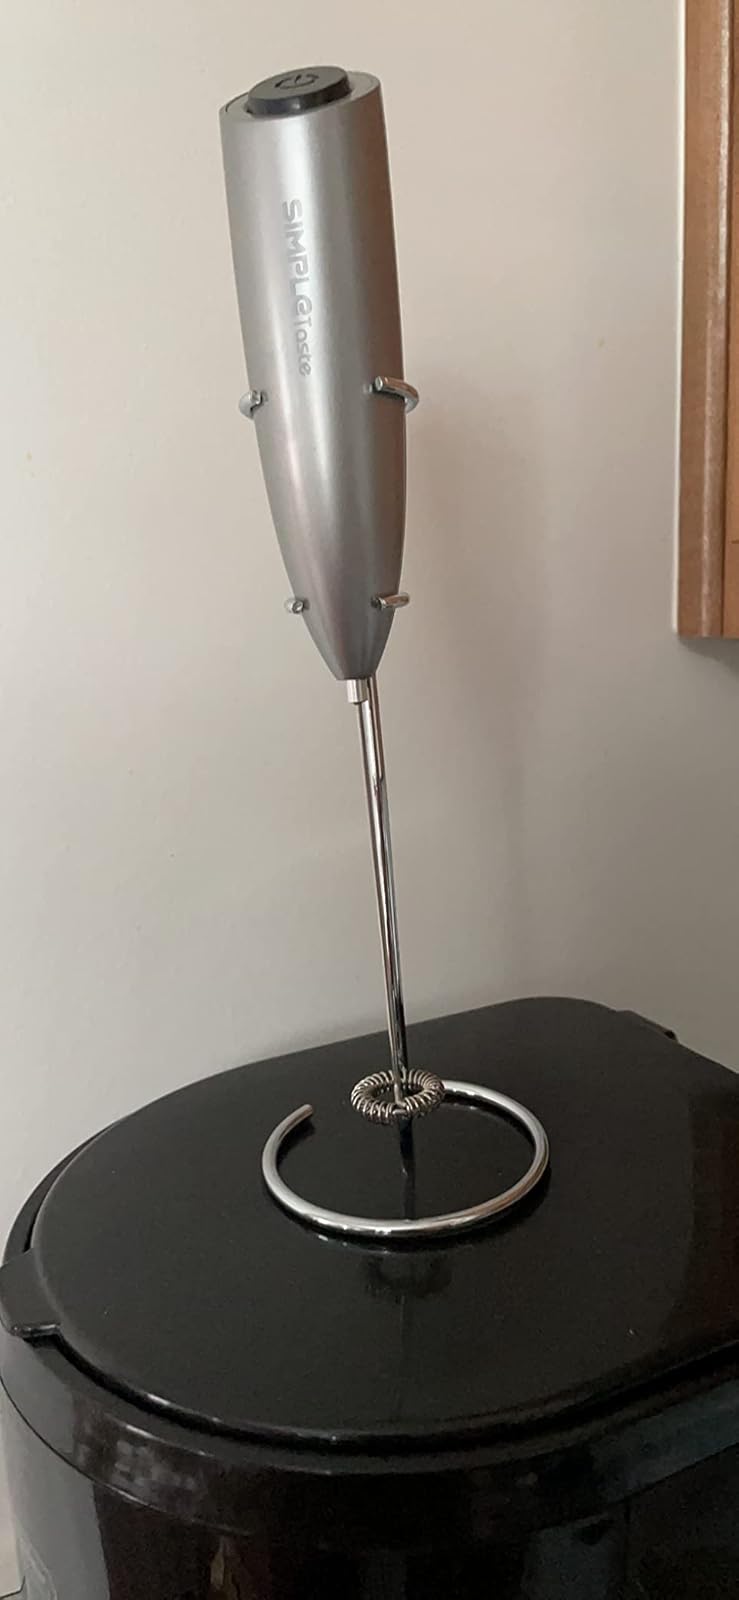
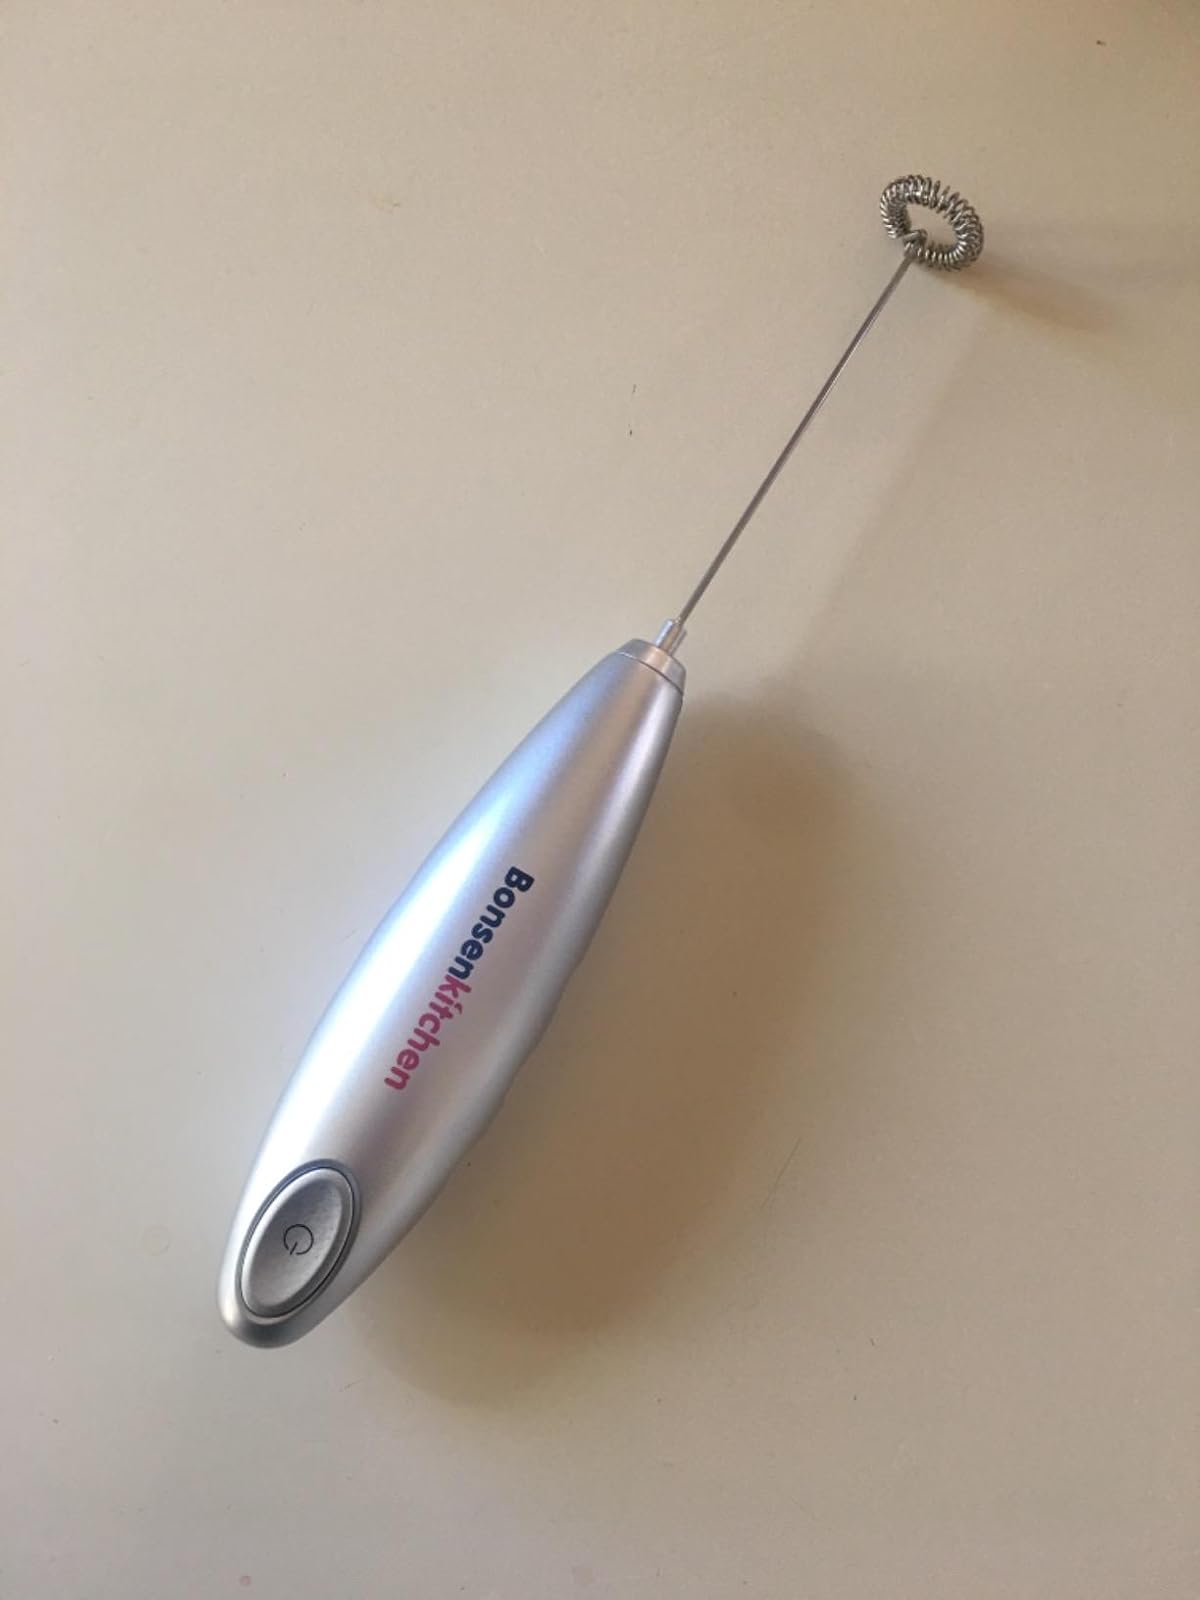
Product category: items_mixer
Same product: no